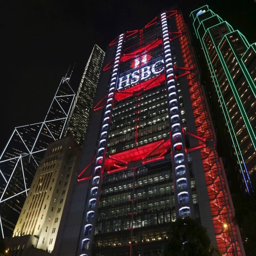
an exterior view of the headquarters